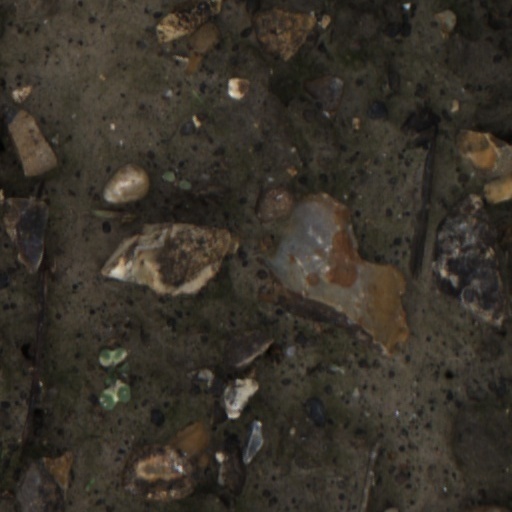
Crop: wheat